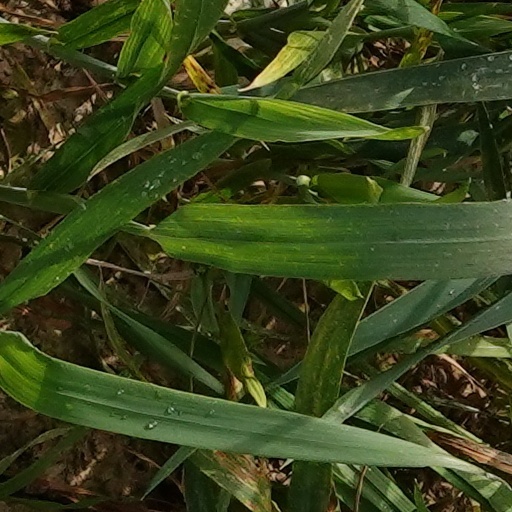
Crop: wheat